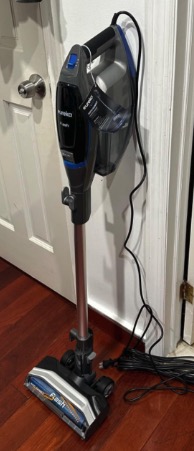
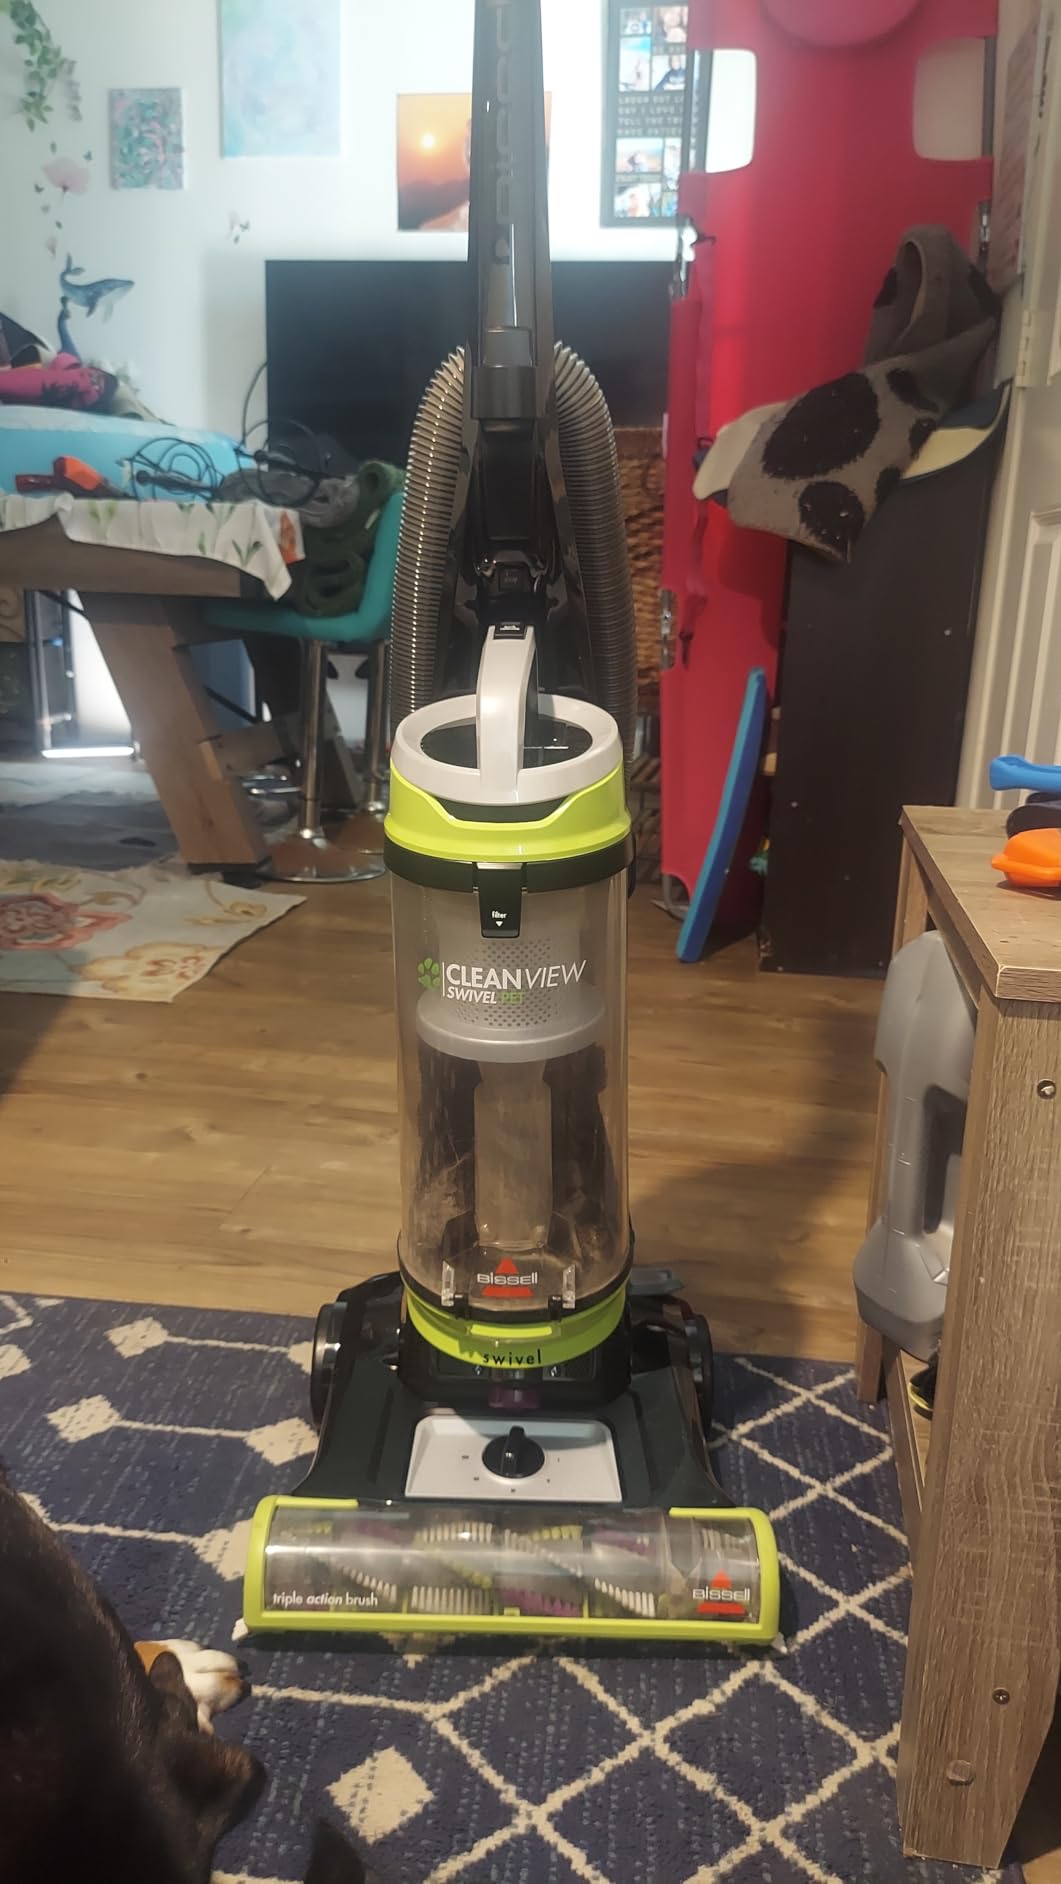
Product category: items_vacuum
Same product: no